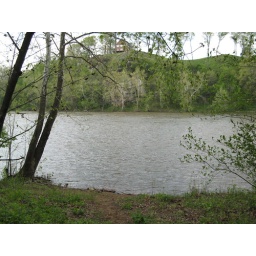
Plenty of water in the river now.